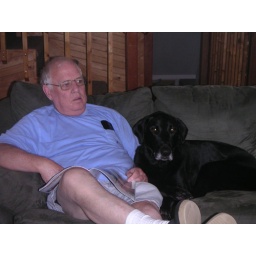
0080 Peyote and Bill Wylie at our beach house in Outer Banks, Nags Head, NC 08-03-08